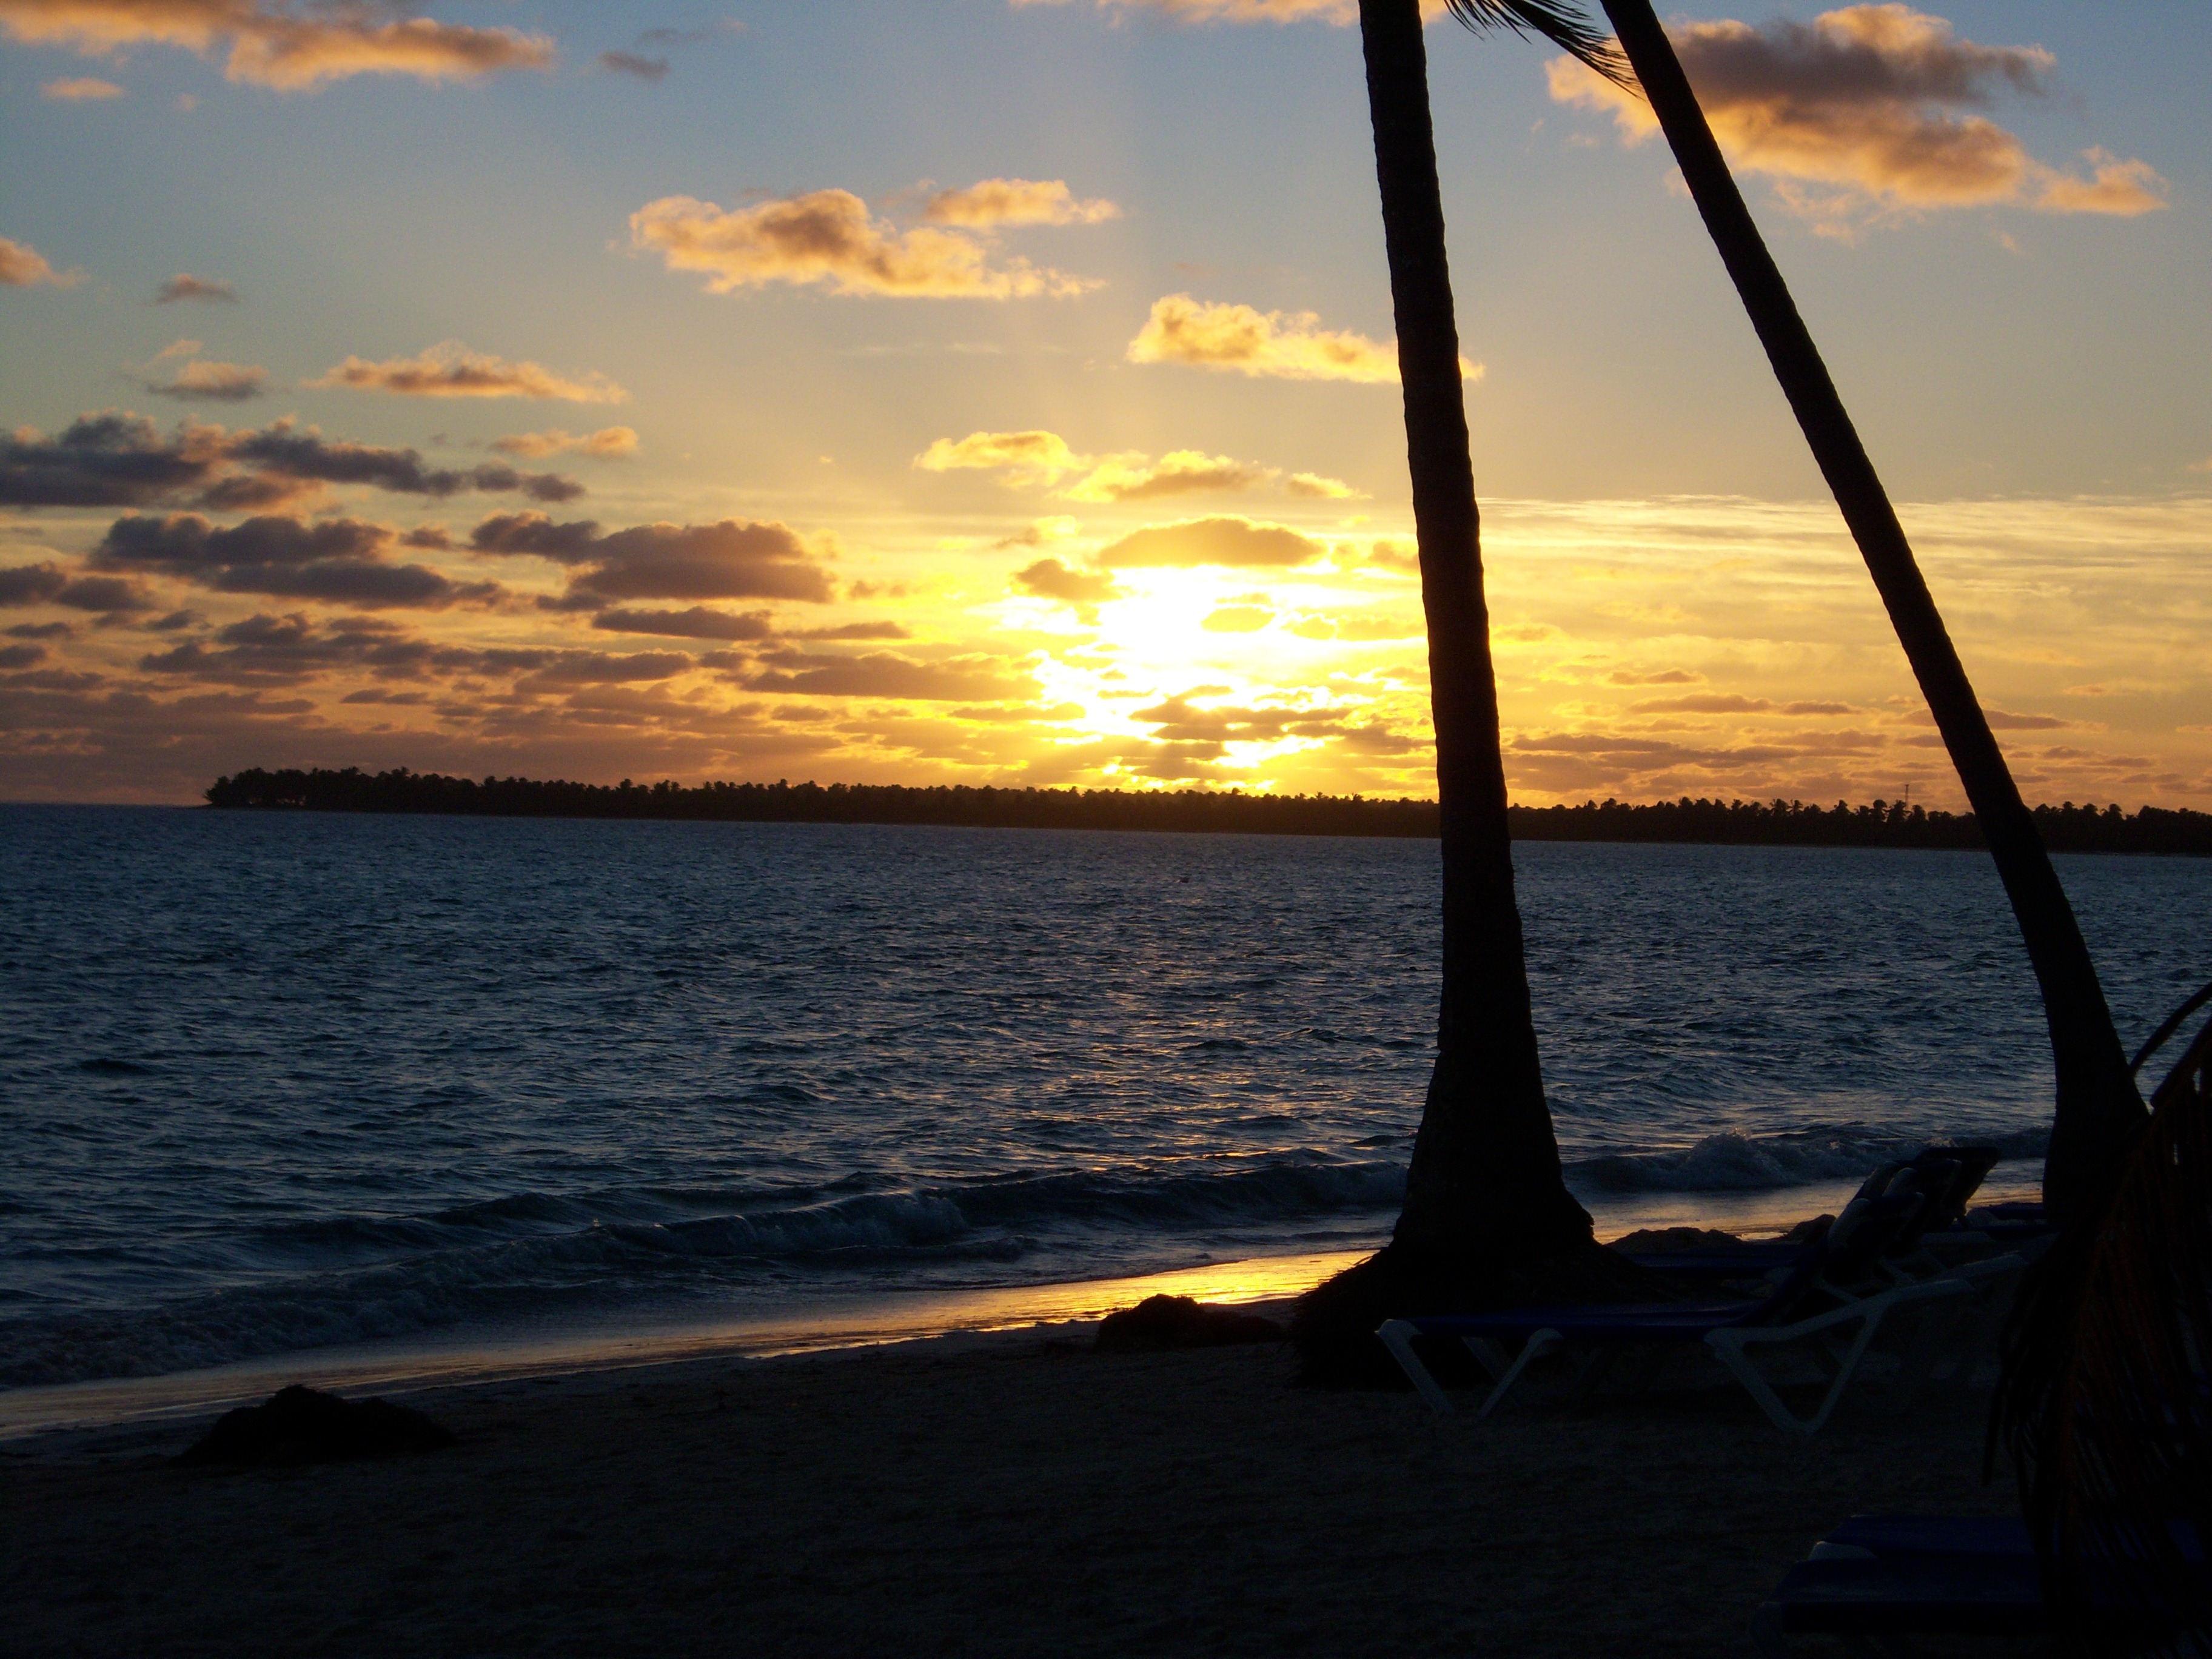
beach, sea, coast, sand, ocean, horizon, cloud, sky, sun, sunrise, sunset, palm tree, sunlight, morning, shore, wave, dawn, dusk, evening, bay, island, body of water, caribbean, cape, afterglow